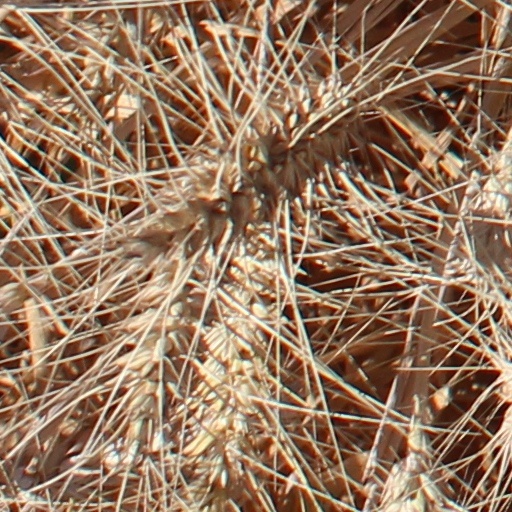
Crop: wheat